Babenco: Tell Me When I Die

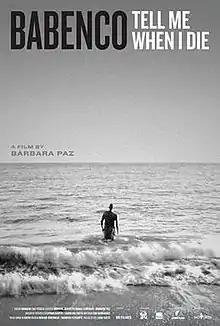

Babenco: Tell Me When I Die (literally "Someone has to listen to the heart and say it stopped") is a 2019 Brazilian documentary film directed by Bárbara Paz. The film premiered at the 2019 Venice Film Festival, where it won Best Documentary on Cinema. It focuses on the last years of life of filmmaker Hector Babenco, who died in 2016, victimized by a cancer. It was selected as the Brazilian entry for the Best International Feature Film at the 93rd Academy Awards, but it was not nominated.